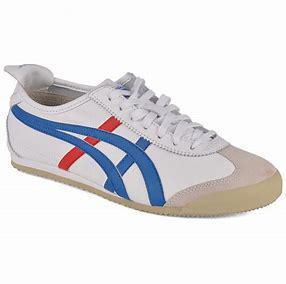
Brand: Onitsuka
Model: Tiger Onitsuka Tiger Mexico 66